Thomas Shelmerdine

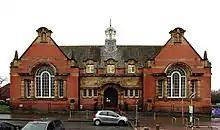
Toxteth library, designed by Thomas Shelmerdine

Thomas Shelmerdine (1845–1921) was an English architect who was appointed to the post of City Surveyor of Liverpool in 1871 at the age of 26. He is the youngest person to have held that post.